Ettore Petrolini

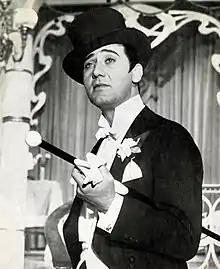
Alberto Sordi interpreting Gastone in the film of the same name (1960) inspired by Petrolini's original creation

Petrolini's sympathies for, and impertinences towards, the Fascist regime were complex. Petrolini was admired and befriended by Mussolini, even though his "Nerone" caricature was widely perceived as a parody of the dictator. As noted by the critic Oreste Del Buono, the "Nerone" characterfirst created by Petrolini in 1917may actually have influenced Mussolini's own mannerisms. Although a public supporter of the regime, Petrolini did not refrain from satire, including a famously disrespectful rejoinder after Mussolini had presented him with a medal.